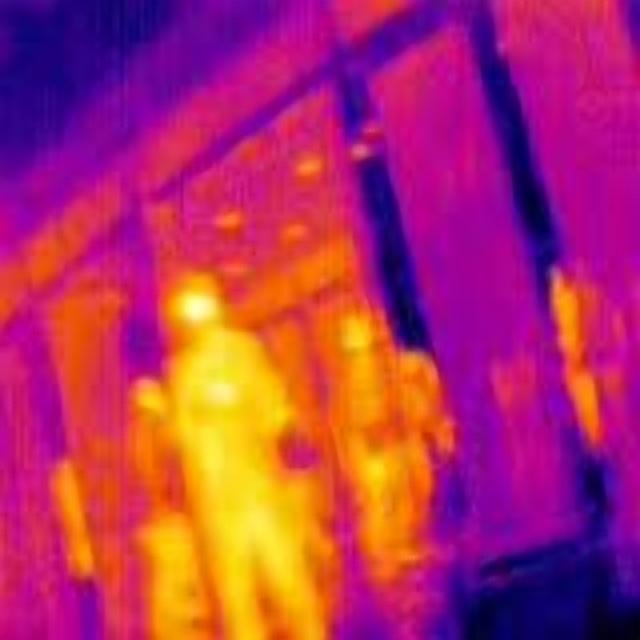
Detected objects:
label: person
label: person
label: person